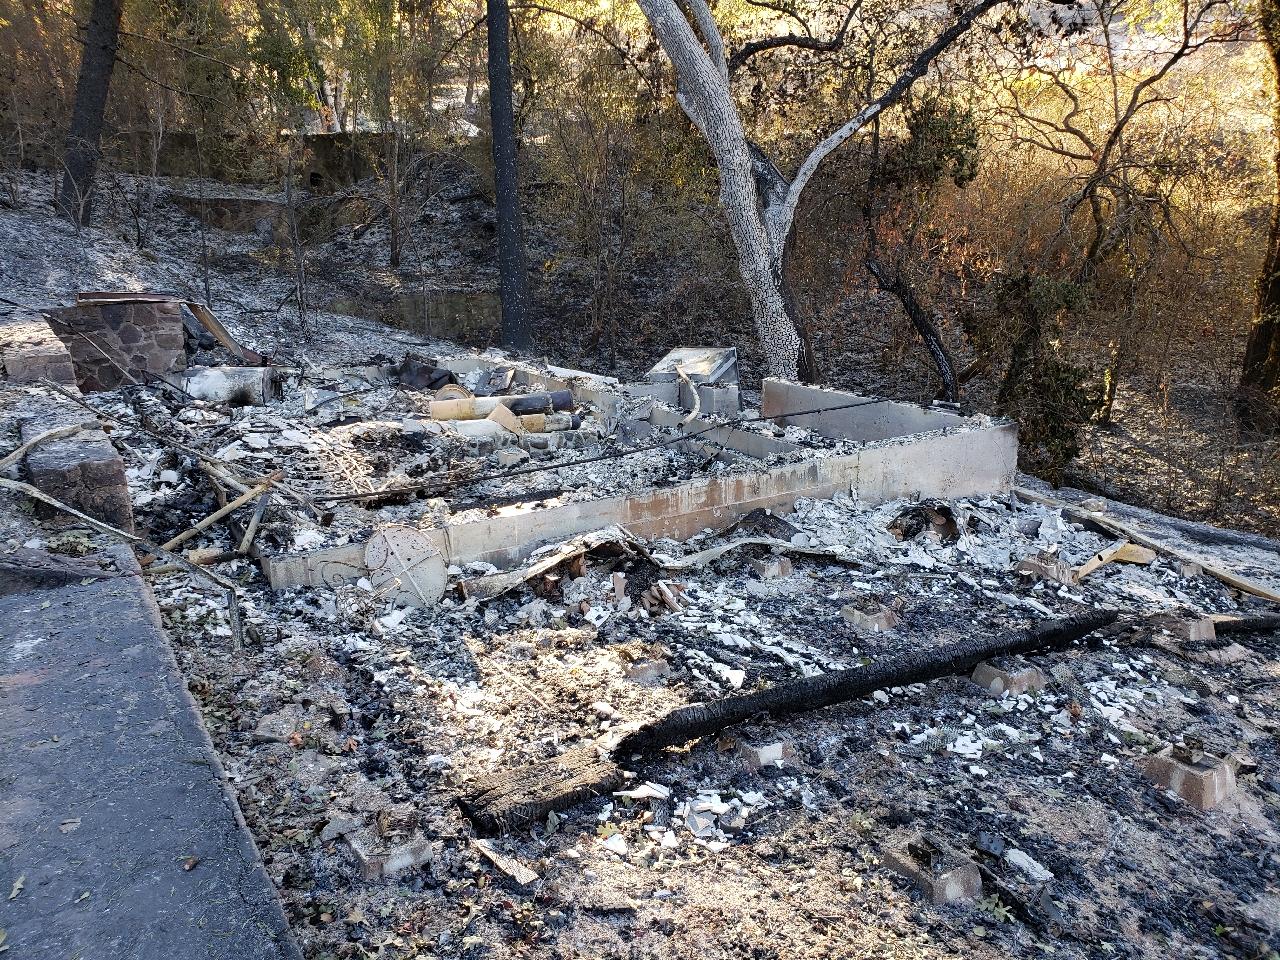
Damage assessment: destroyed